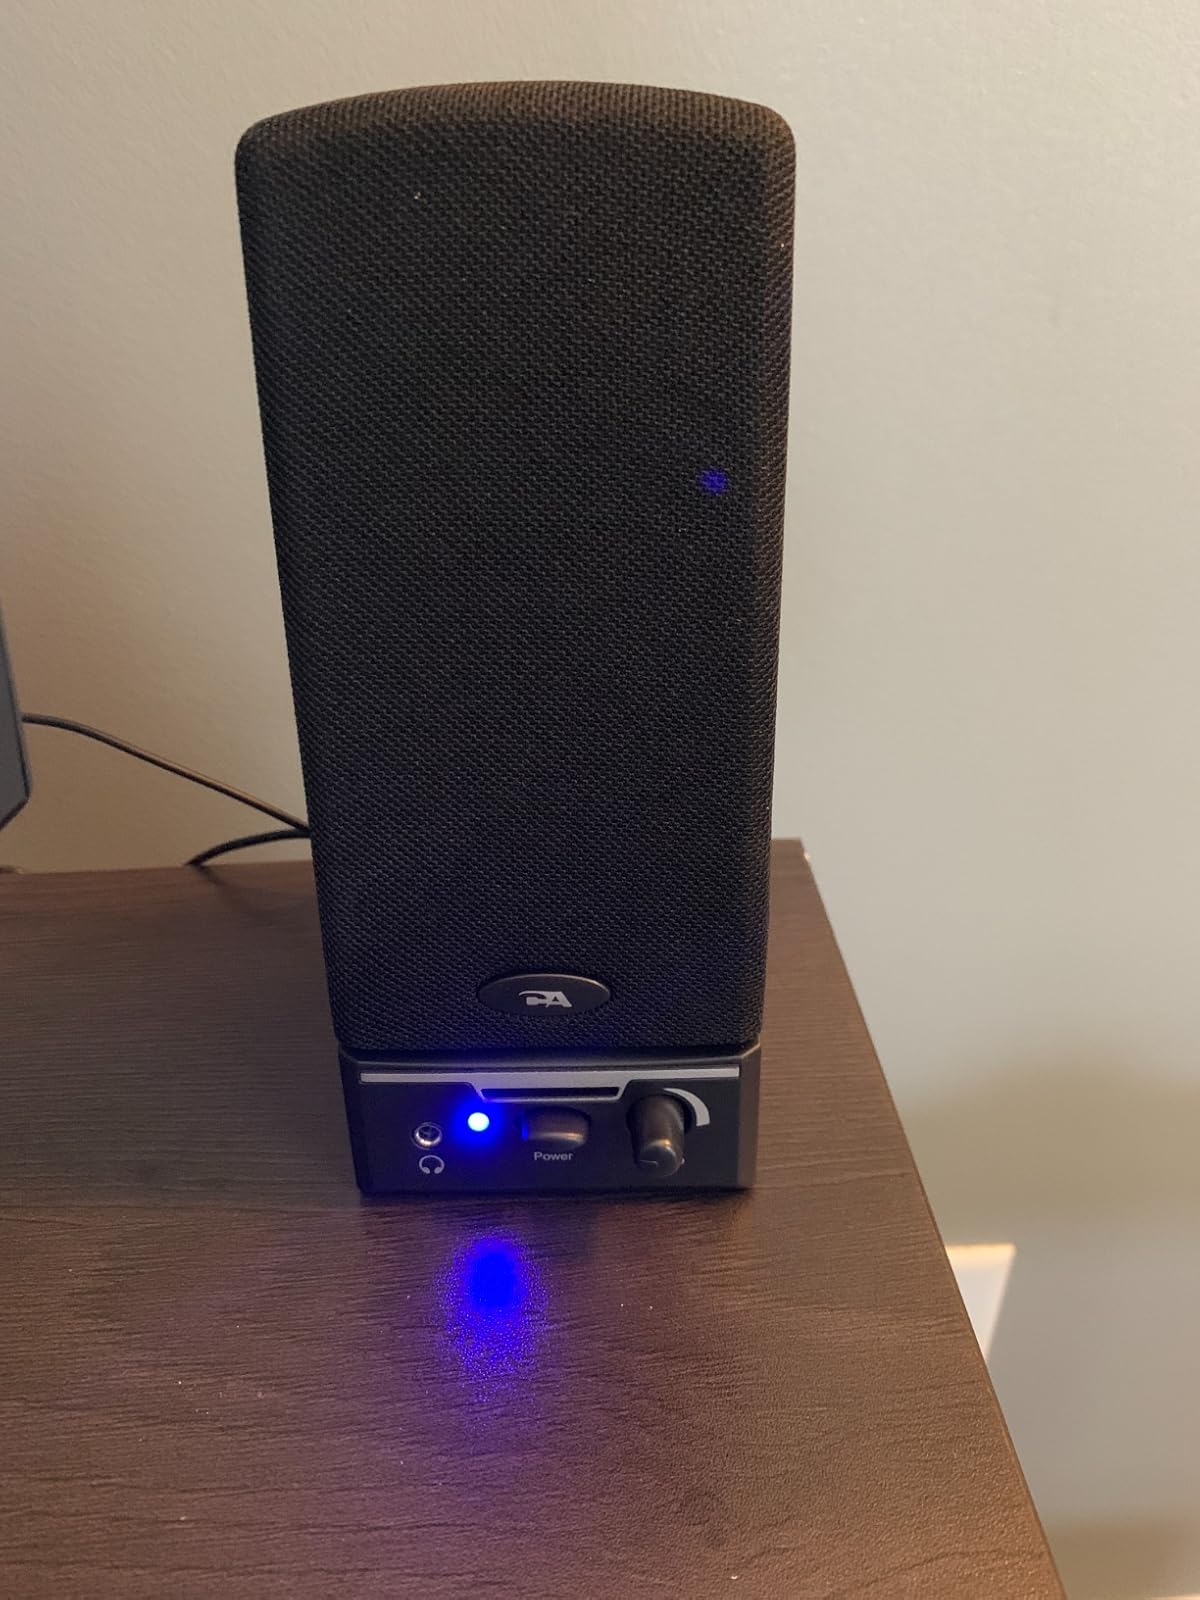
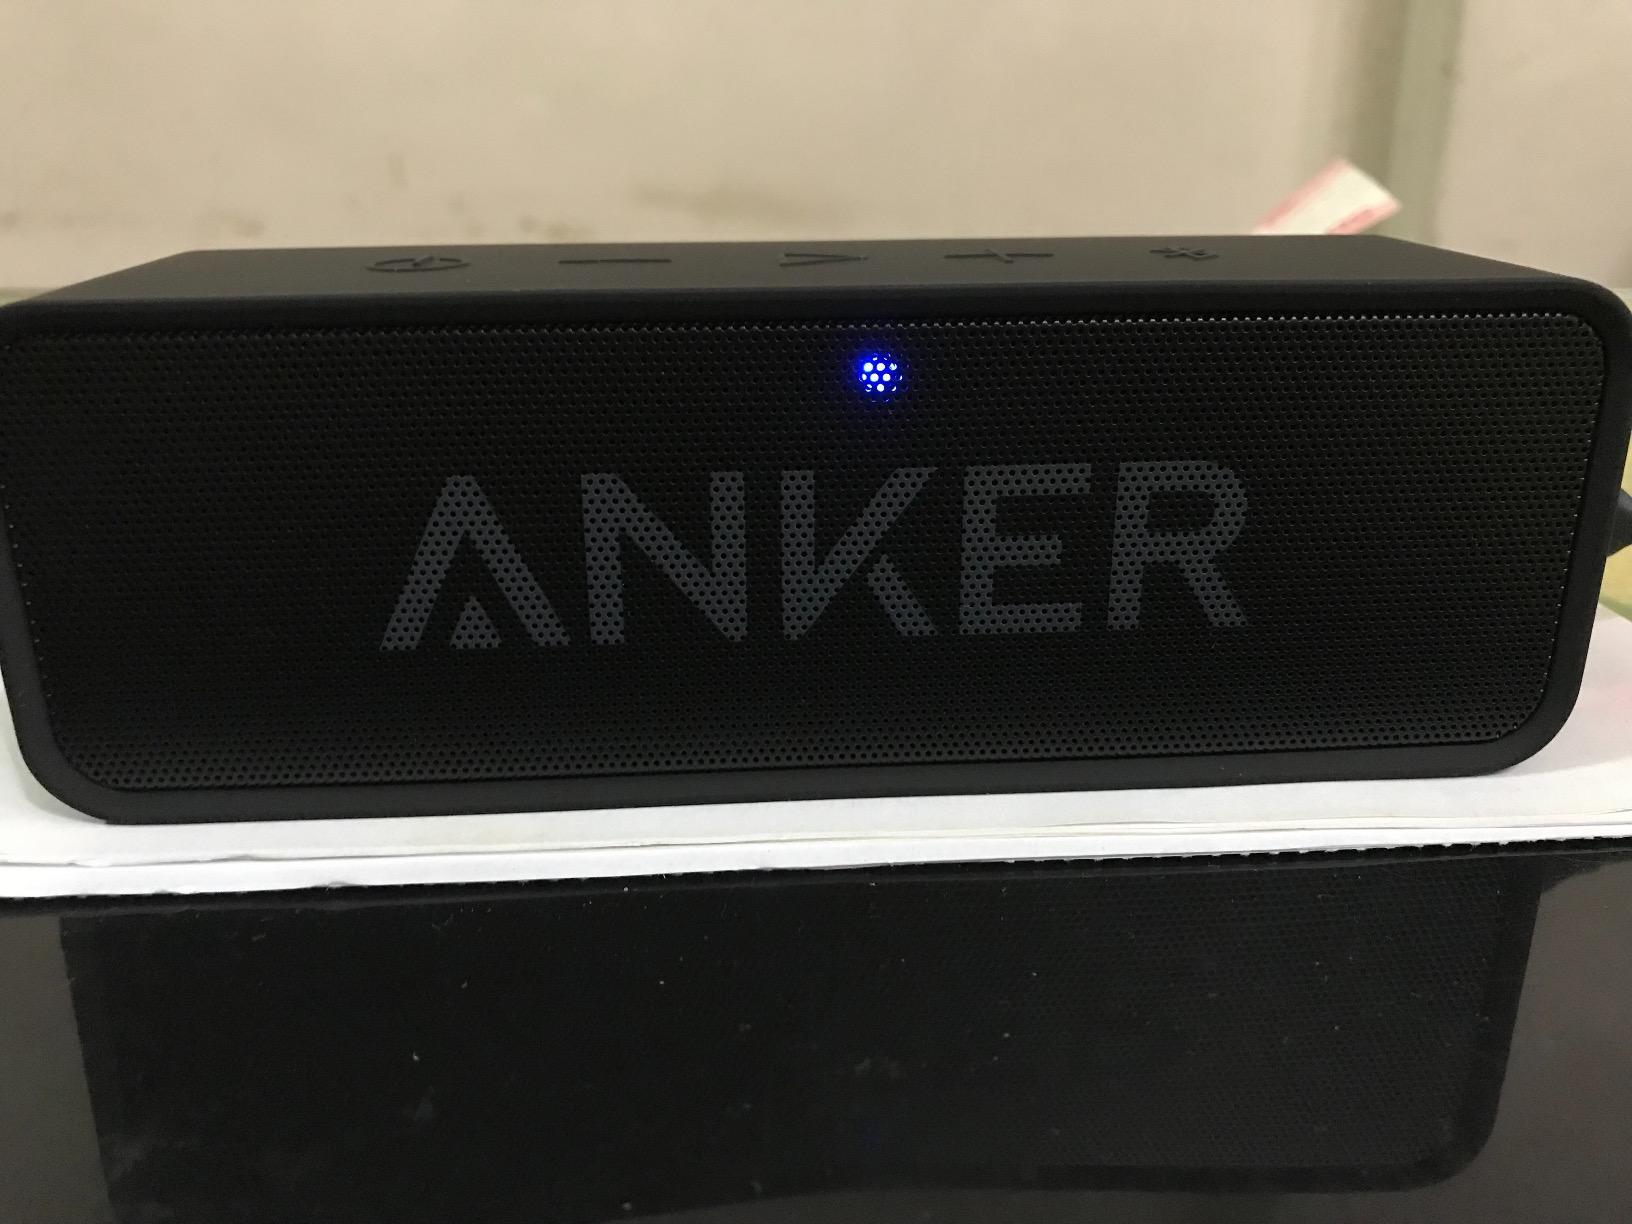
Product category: speaker
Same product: no